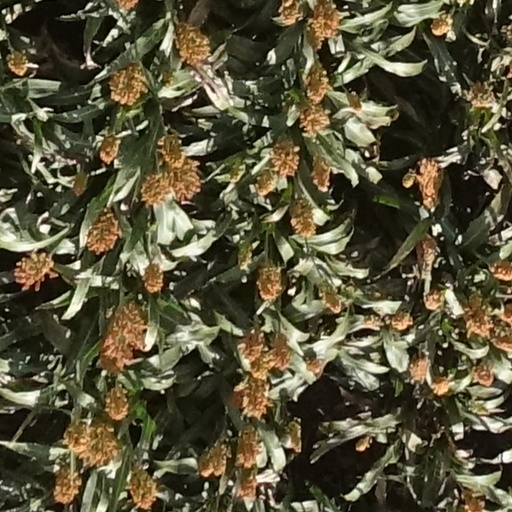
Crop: sorghum